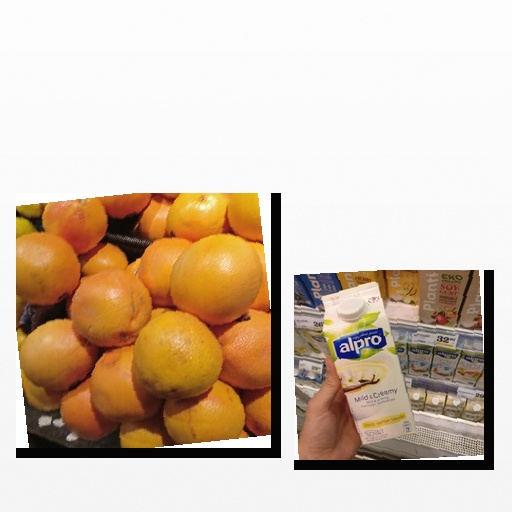
Food items: vanilla_soy_yogurt, red_grapefruit